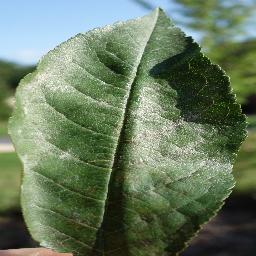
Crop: cherry
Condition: (including_sour)_powdery_mildew